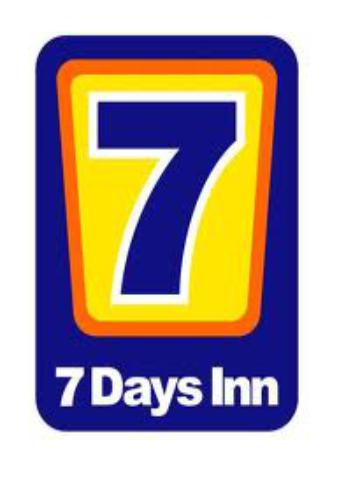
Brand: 7Days Inn
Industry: Others